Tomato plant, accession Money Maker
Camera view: bottom (45 deg); turntable rotation: 300 degrees
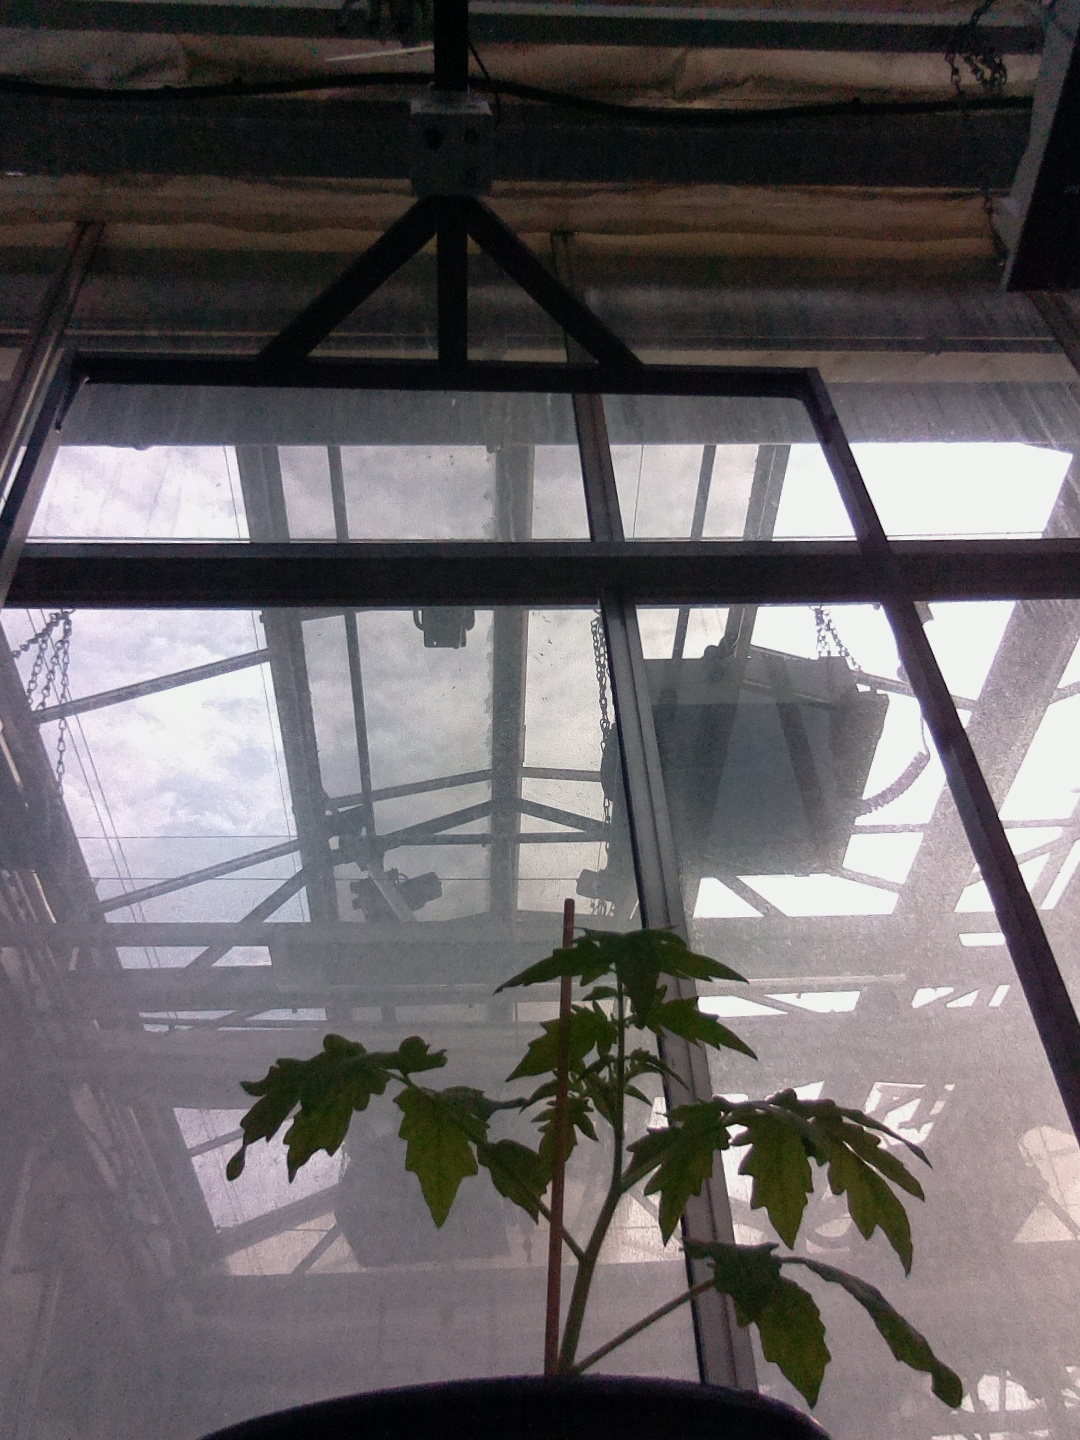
BBCH growth stage 13: 6 of true leaves visible